Microglia

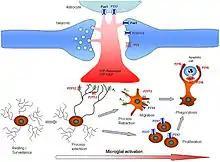
Activation of microglia via purinergic signalling

Microglial cells fulfill a variety of different tasks within the CNS mainly related to both immune response and maintaining homeostasis. The following are some of the major known functions carried out by these cells.